The Postman (film)

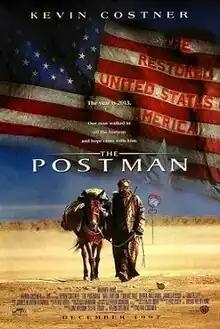
Theatrical release poster

The Postman is a 1997 American epic post-apocalyptic adventure film produced and directed by Kevin Costner, who plays the lead role. The screenplay was written by Eric Roth and Brian Helgeland, based on David Brin's 1985 book of the same name. The film also features Will Patton, Larenz Tate, Olivia Williams, James Russo, and Tom Petty. Set in a post-apocalyptic neo-Western United States in the then near-future year of 2013, the film follows an unnamed nomad who, after finding a United States Postal Service uniform, unwittingly sparks a movement to restore the United States that challenges the rule of a tyrannical warlord.